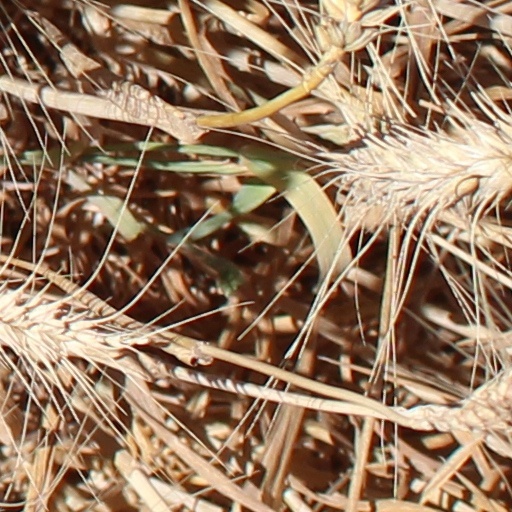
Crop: wheat